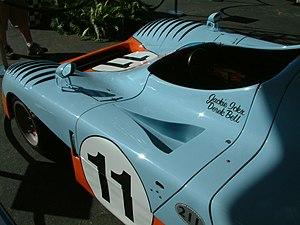
Les 24 Heures du Mans 1975 sont la 43ᵉ édition de l'épreuve et se déroulent les 14 et 15 juin 1975 sur le circuit de la Sarthe.